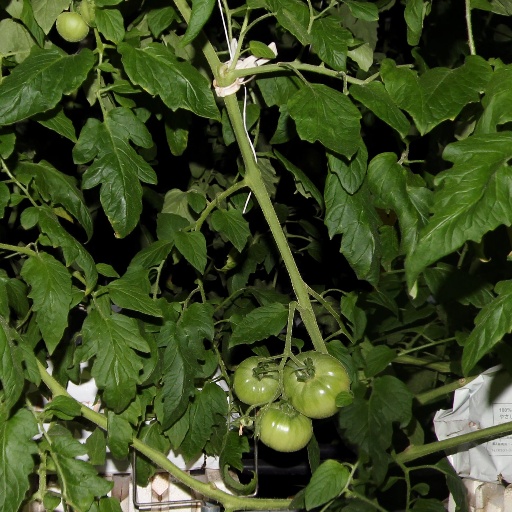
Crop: tomato